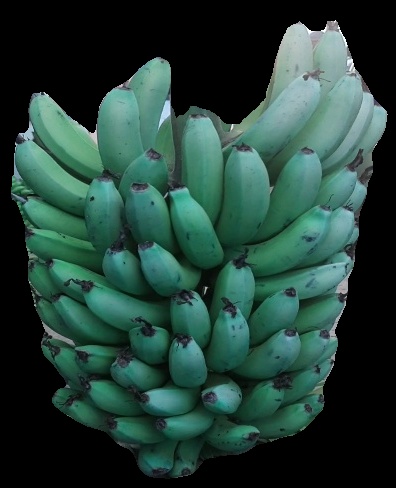
Variety: pachbale
Grade: grade2